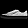
Label: Sneaker